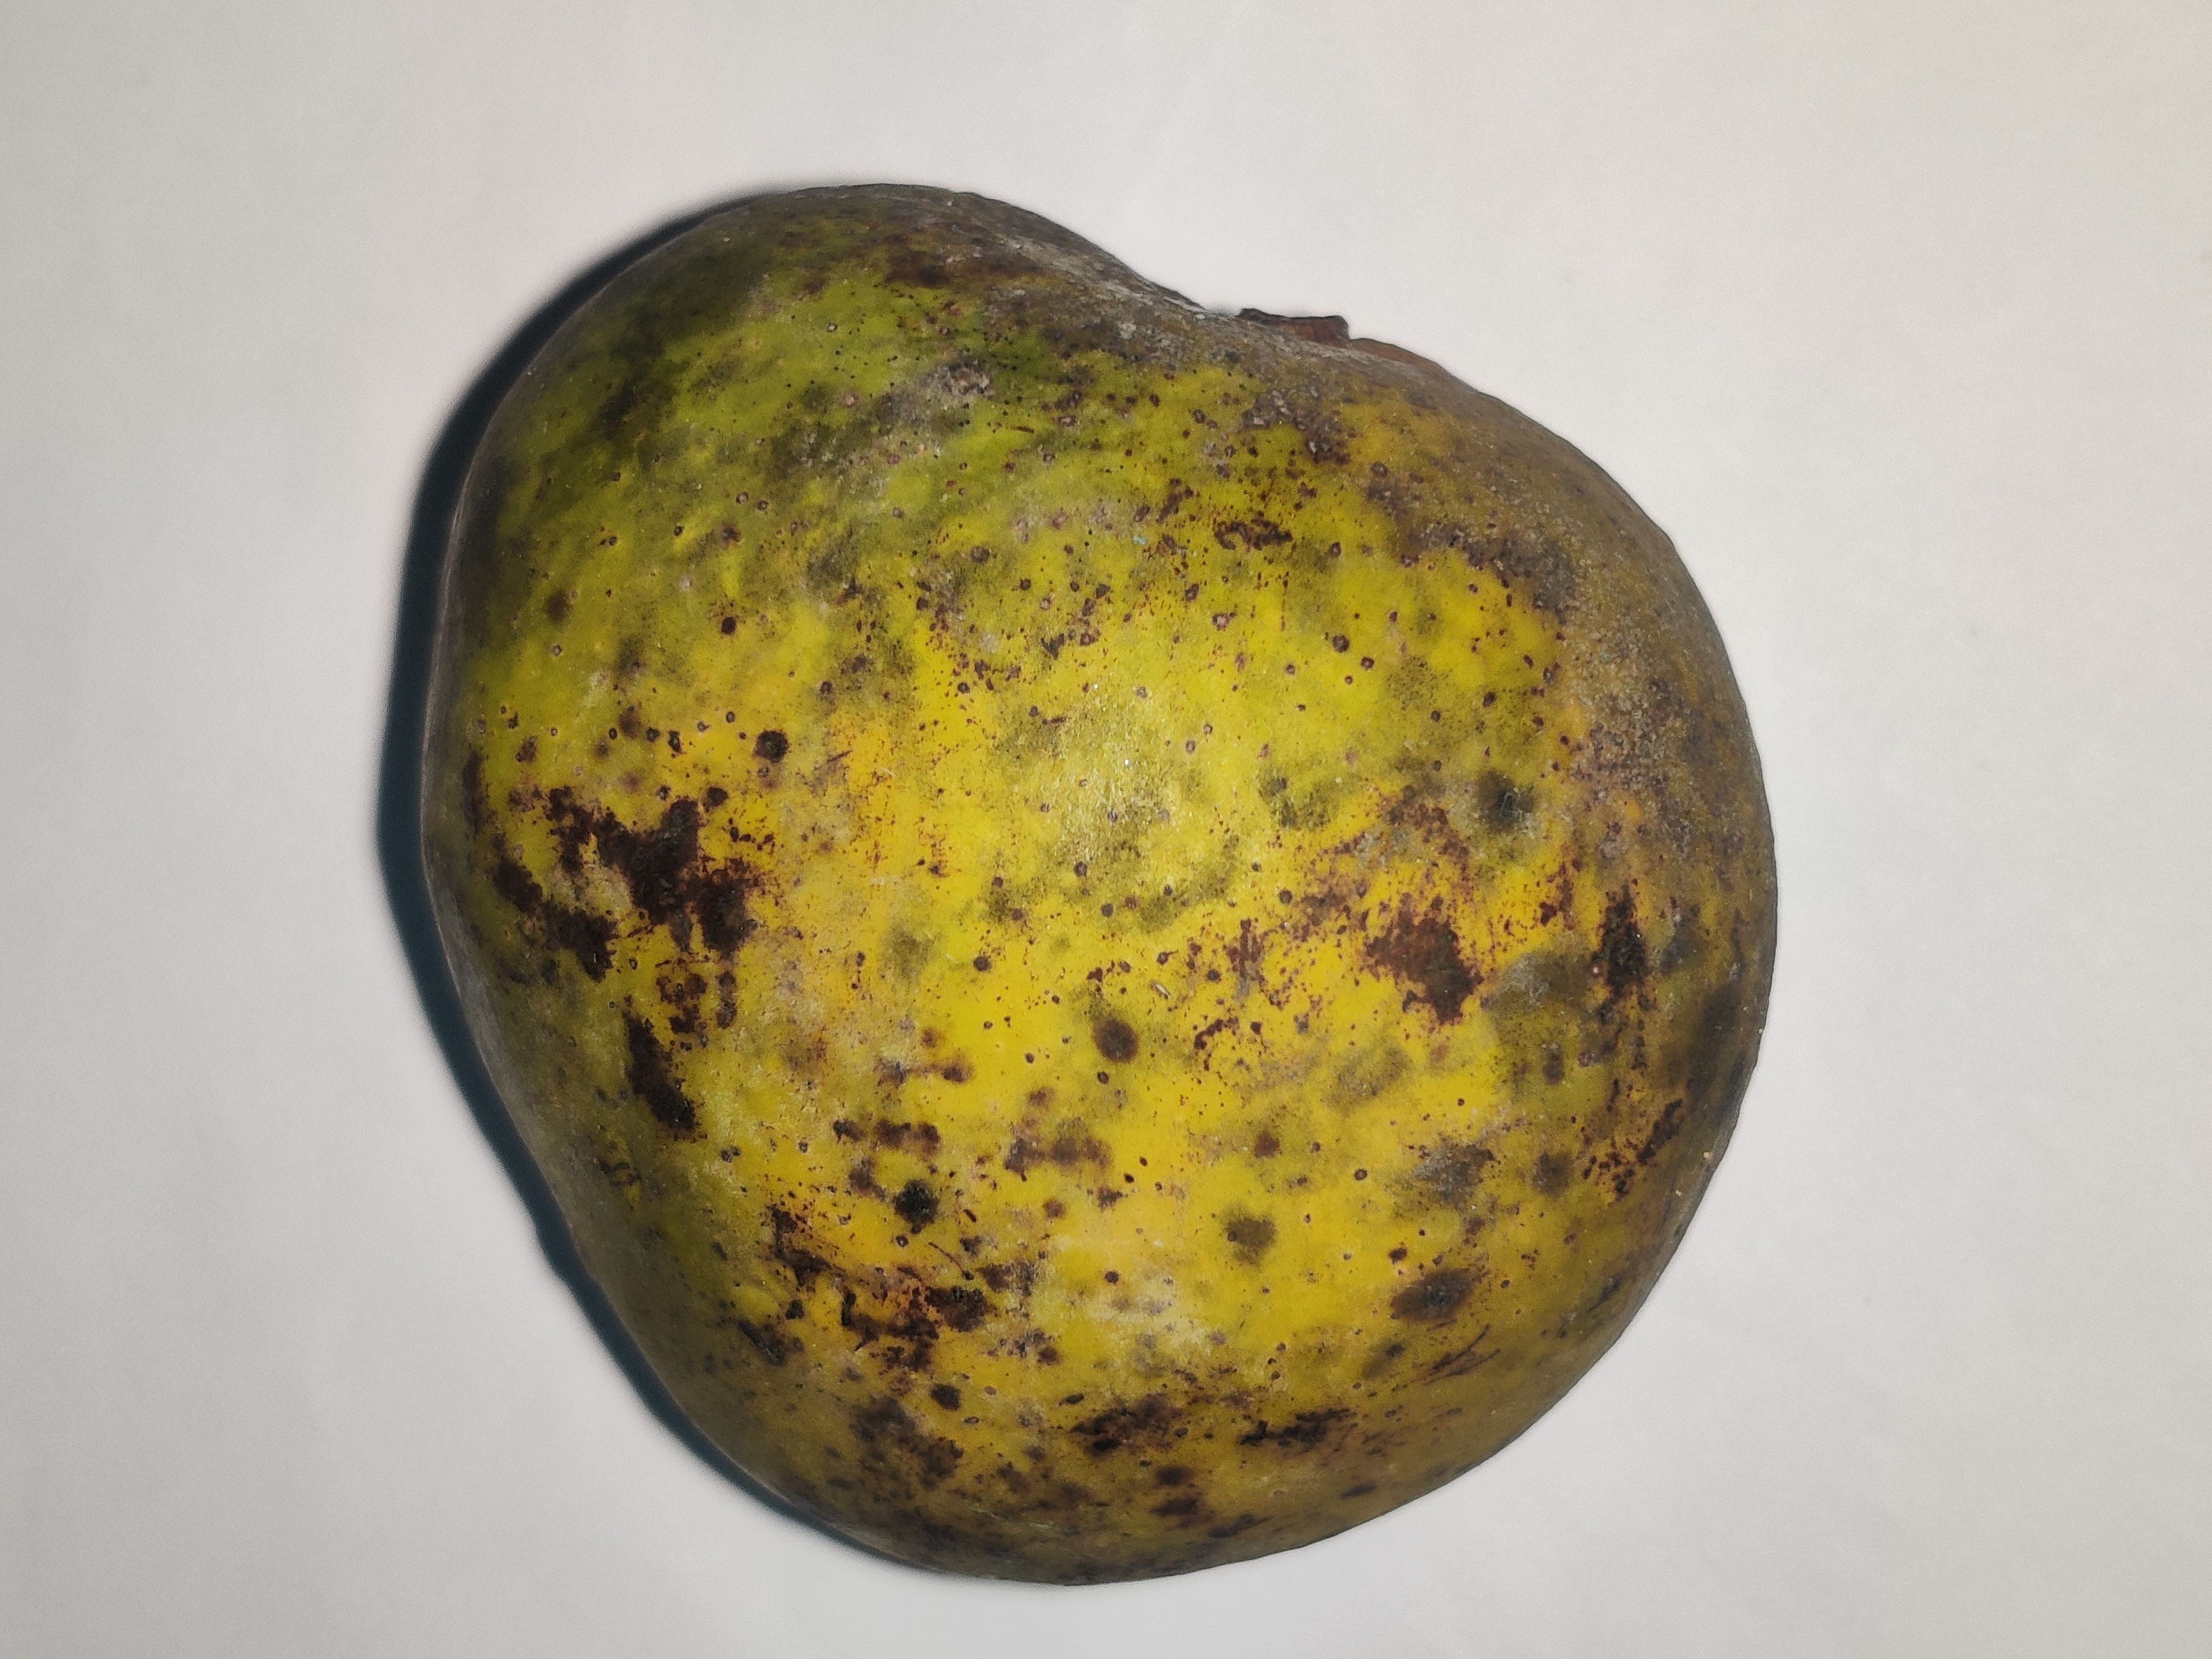
Fruit: mango
Grade: 3rd-grade